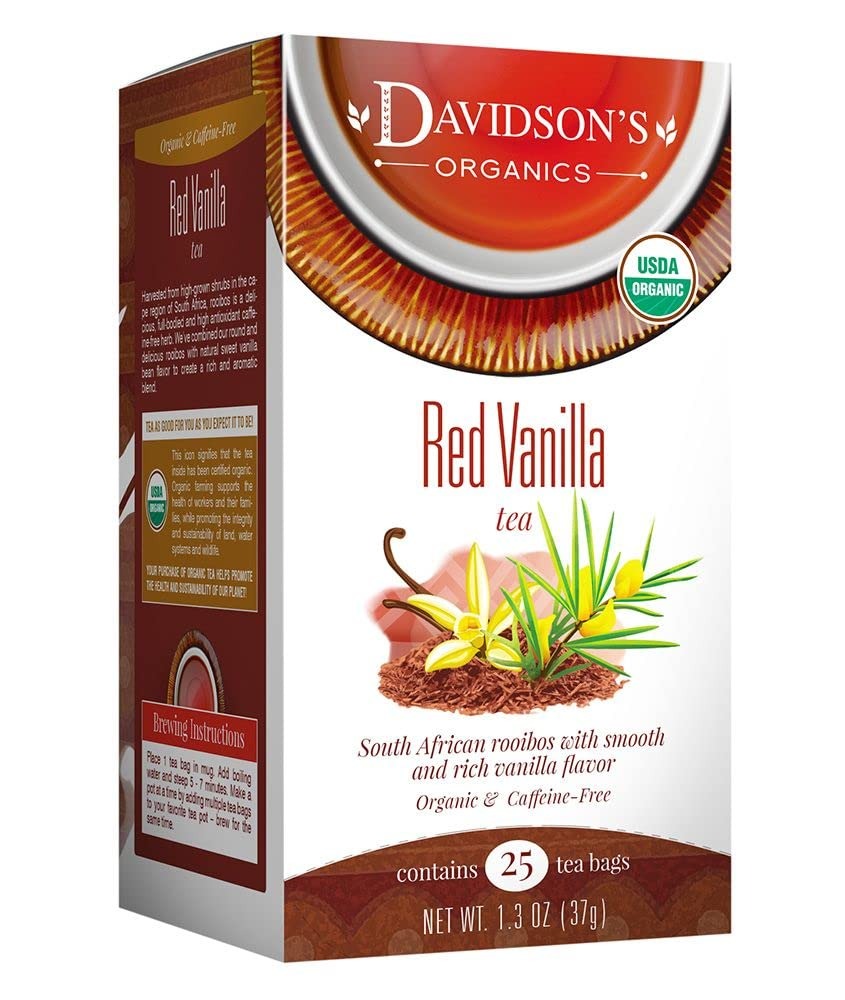
Item Name: Davidson's Organics, Red Vanilla, 25-count Tea Bags, Pack of 6
Bullet Point 1: Red Vanilla combines vanilla essence with a base of South African rooibos. Davidson's Red Vanilla is a creamy blend with sweet, earthy undertones.
Bullet Point 2: LEAF TO CUP: From our farms in India to your family, Davidson’s Organics is a vertically integrated provider of premium teas at affordable prices. We grow, import, blend, package, and sell - overseeing the entire journey of our tea from the leaf cuttings to the infusion in your cup.
Bullet Point 3: ALWAYS ORGANIC: Davidson’s Organics is a 3rd generation organic tea grower delivering on its promise of providing top-notch USDA certified organic teas. Our teas are grown non-GMO & free from harmful chemicals and pesticides. We are responsibly sourced and sustainably farmed. We believe in the holistic health of our farms, farmers, plants & animals.
Bullet Point 4: A CUP OF WELLNESS: Davidson’s offers a diverse selection of tea blends for the most discerning palates. From loose leaves to tea bags & iced, and from ayurvedic to herbal, our organic teas deliver the perfect pick me up or a restful respite. Enjoy our balanced tea blends for optimal health and sipping pleasure.
Bullet Point 5: TRUST OUR TEA: Davidson's Organics was the first purveyor of fine organic teas. Since 1976, we’ve worked tirelessly to develop blends that are true reflections of their names, while being committed to sourcing healthy ingredients grown by generations of skilled small farmers. Enjoy Davidson's Organics, the organic tea that sets the standards for the highest quality.
Value: 150.0
Unit: count

Price: 43.97